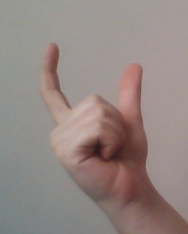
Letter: nun